Romanesque art

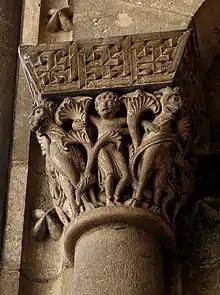
Man and confronted animals, Cahors Cathedral

The bronze Gloucester candlestick and the brass font of 1108–1117 now in Liège are superb examples, very different in style, of metal casting. The former is highly intricate and energetic, drawing on manuscript painting, while the font shows the Mosan style at its most classical and majestic. The bronze doors, a triumphal column and other fittings at Hildesheim Cathedral, the Gniezno Doors, and the doors of the Basilica di San Zeno in Verona are other substantial survivals. The aquamanile, a container for water to wash with, appears to have been introduced to Europe in the 11th century. Artisans often gave the pieces fantastic zoomorphic forms; surviving examples are mostly in brass. Many wax impressions from impressive seals survive on charters and documents, although Romanesque coins are generally not of great aesthetic interest.